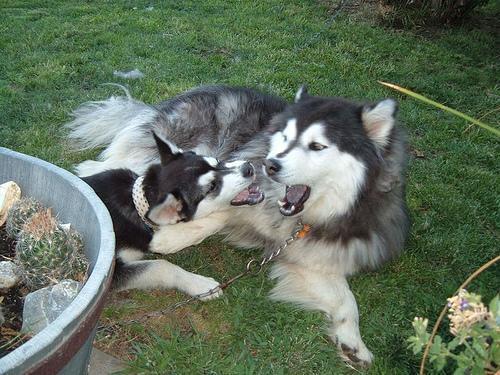
malamute